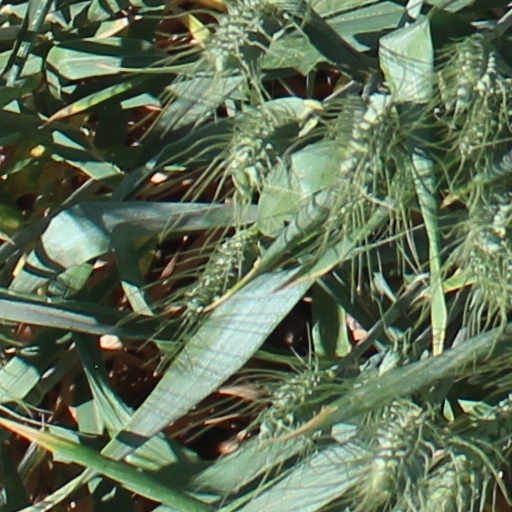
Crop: wheat